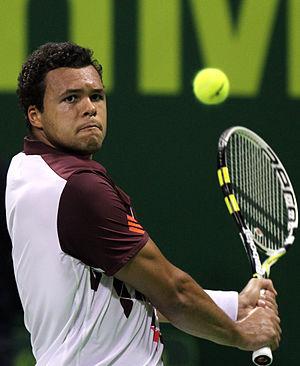
Jo-Wilfried Tsonga, né le 17 avril 1985 au Mans, est un joueur de tennis français, professionnel depuis 2004 et membre de l'équipe de France de Coupe Davis depuis 2008.
La Sarthe est un département français de la région Pays de la Loire. Ses habitants sont appelés les Sarthois. L'Insee et la Poste lui attribuent le code 72. Son chef-lieu est Le Mans.